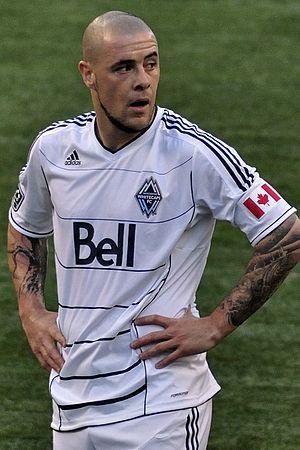
Éric Hassli, né le 3 mai 1981 à Sarreguemines, est un footballeur français évoluant au poste d'attaquant de 2000 à 2015.